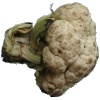
Label: cauliflower